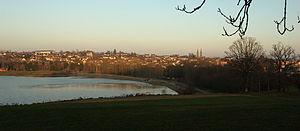
Une vue partielle du plan d'eau de loisir de La Ferté-Macé.
La Ferté-Macé est une commune française située dans le département de l'Orne en région Normandie, peuplée de 5 237 habitants.